William J. Fallon

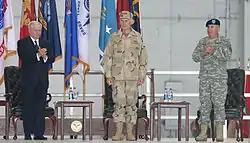
Robert Gates with Fallon and John Abizaid at the CENTCOM Change of Command ceremony, 2007

On 4 January 2007, President Bush nominated Fallon for his fourth four-star command to replace John Abizaid, who was retiring from the U.S. Army, as Commander of the United States Central Command, (CENTCOM).